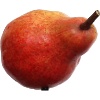
Label: red_pear